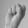
ASL letter: S